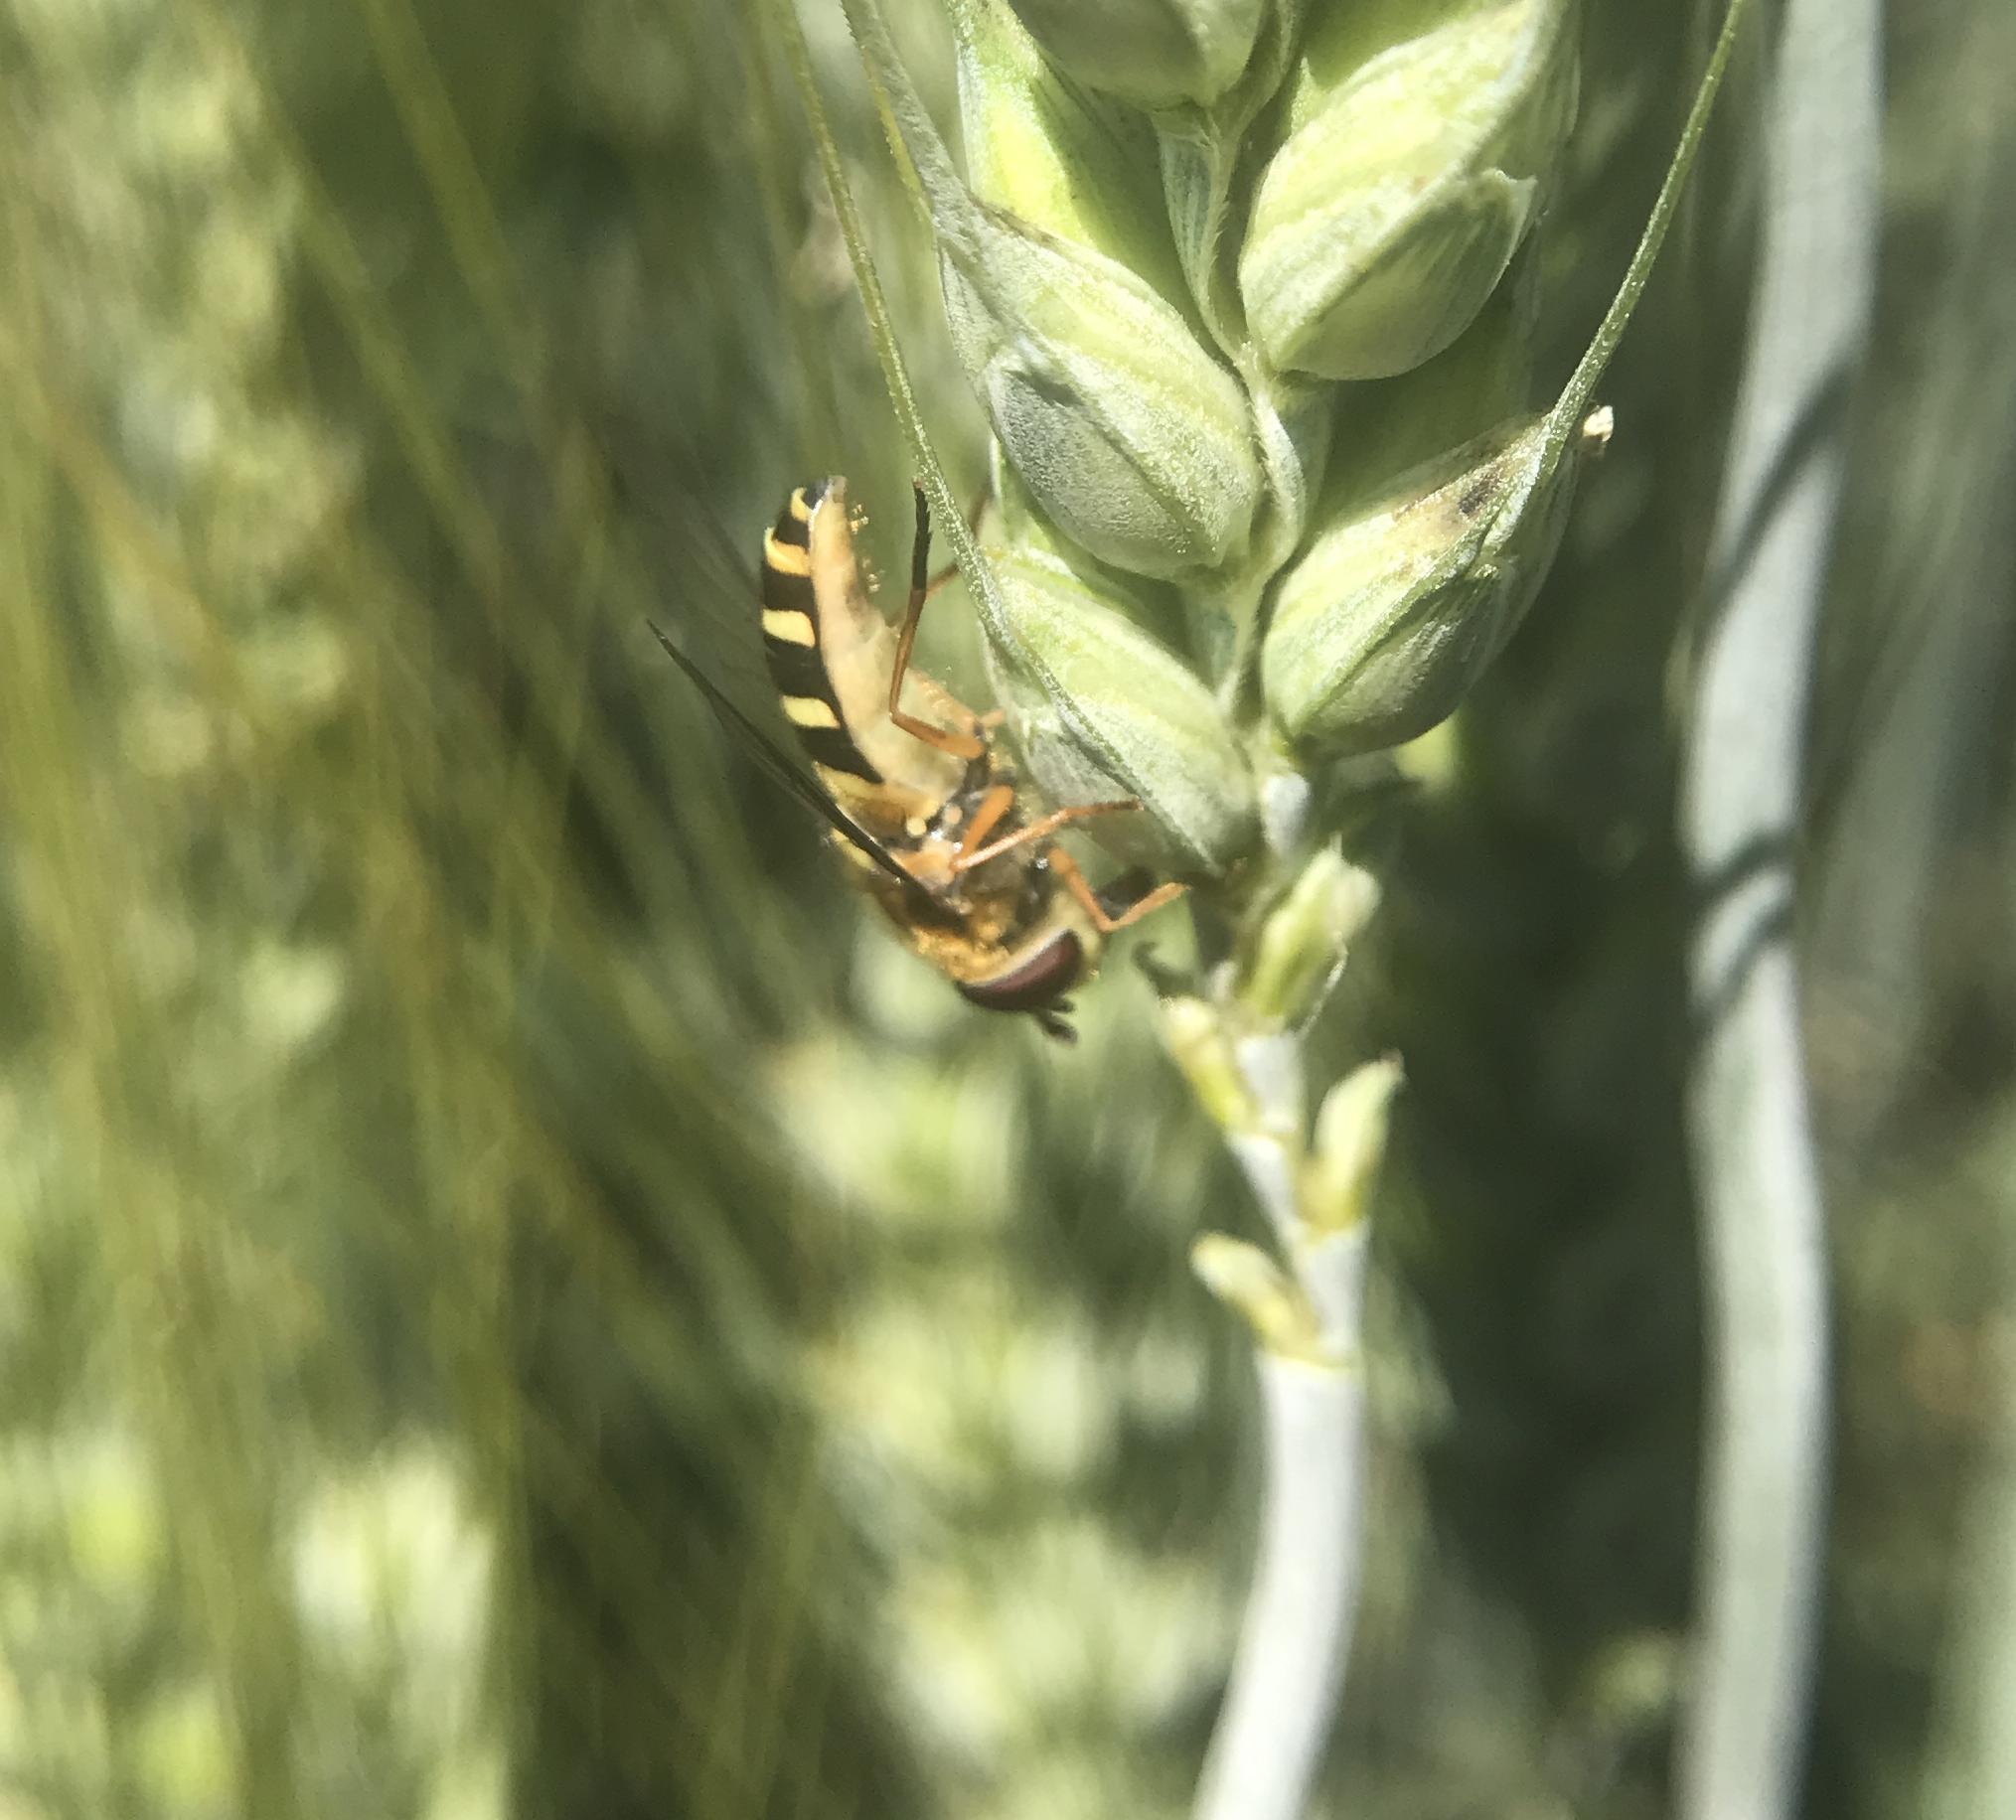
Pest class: predators